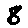
Label: 8